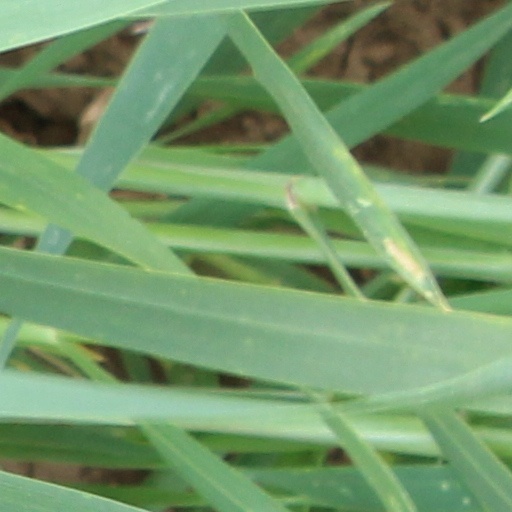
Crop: wheat